Desulfovibrionaceae

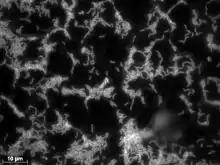
"Oleidesulfovibrio alaskensis" cells on stainless steel.

Desulfovibrionaceae is a family of bacteria belonging to the phylum Thermodesulfobacteriota.